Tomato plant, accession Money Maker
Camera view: horizontal (90 deg, fisheye); turntable rotation: 300 degrees
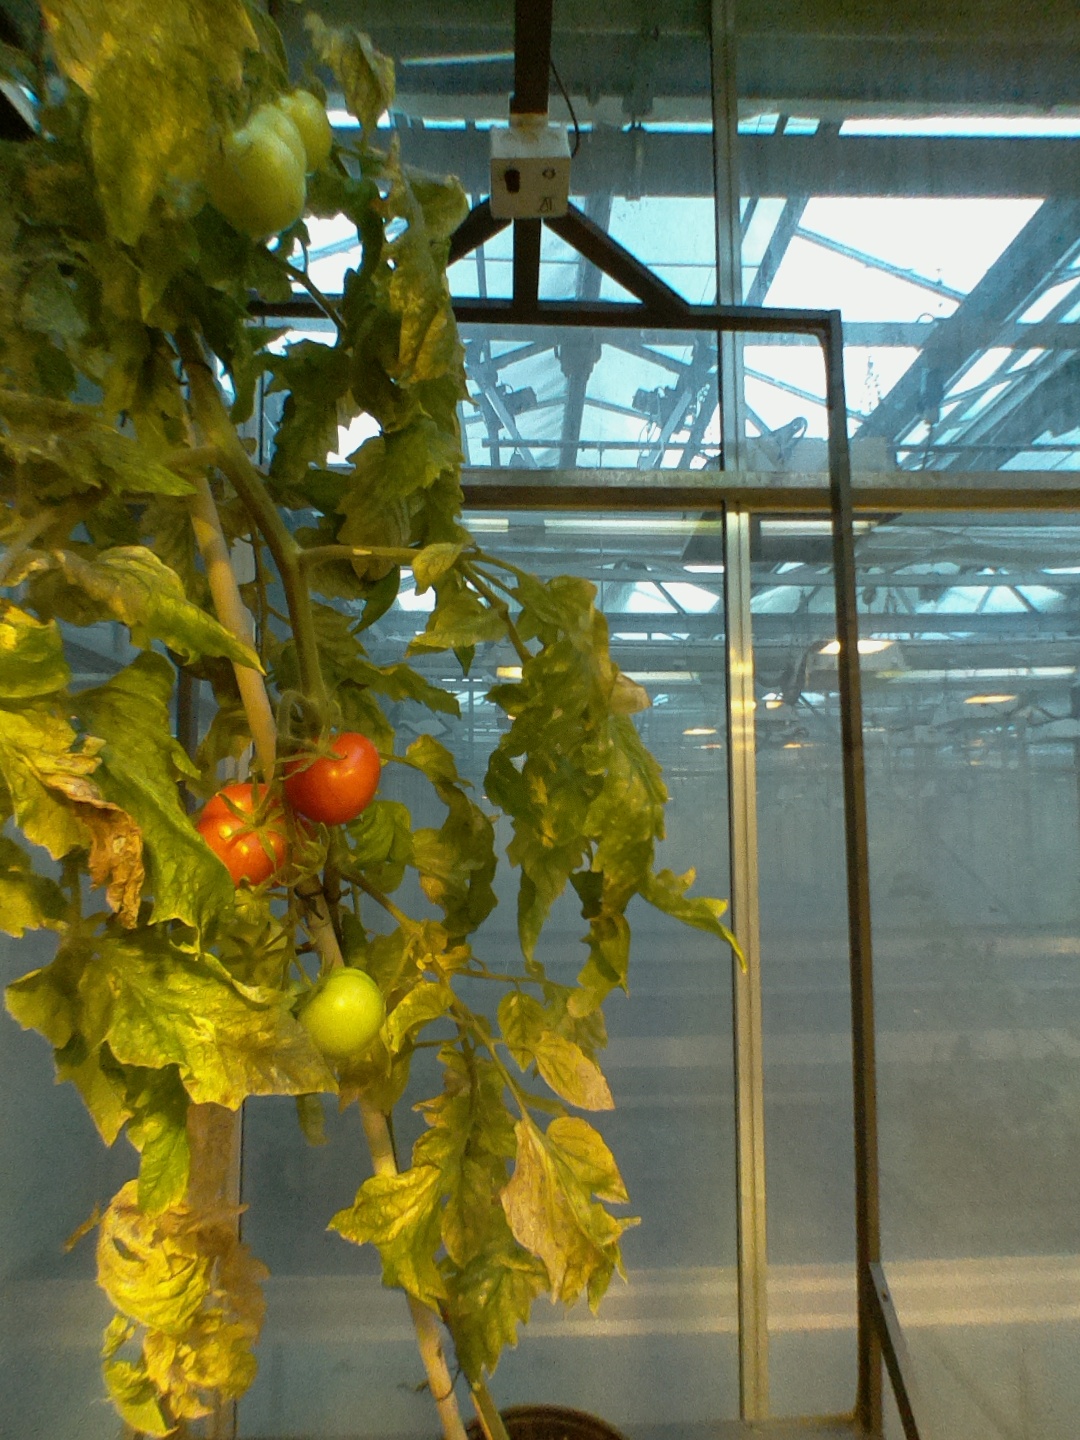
BBCH growth stage 83: 30%-40% of fruits show typical fully ripe color